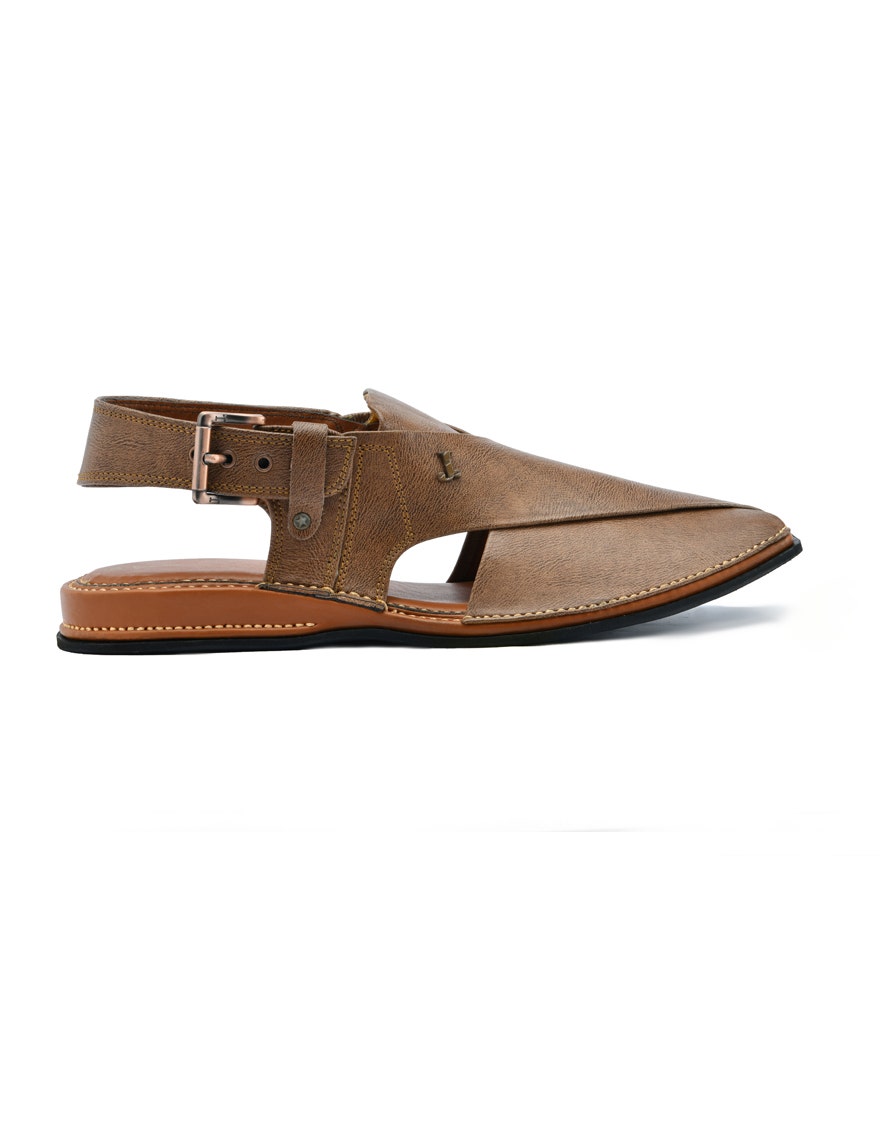
tan leather karim sandal